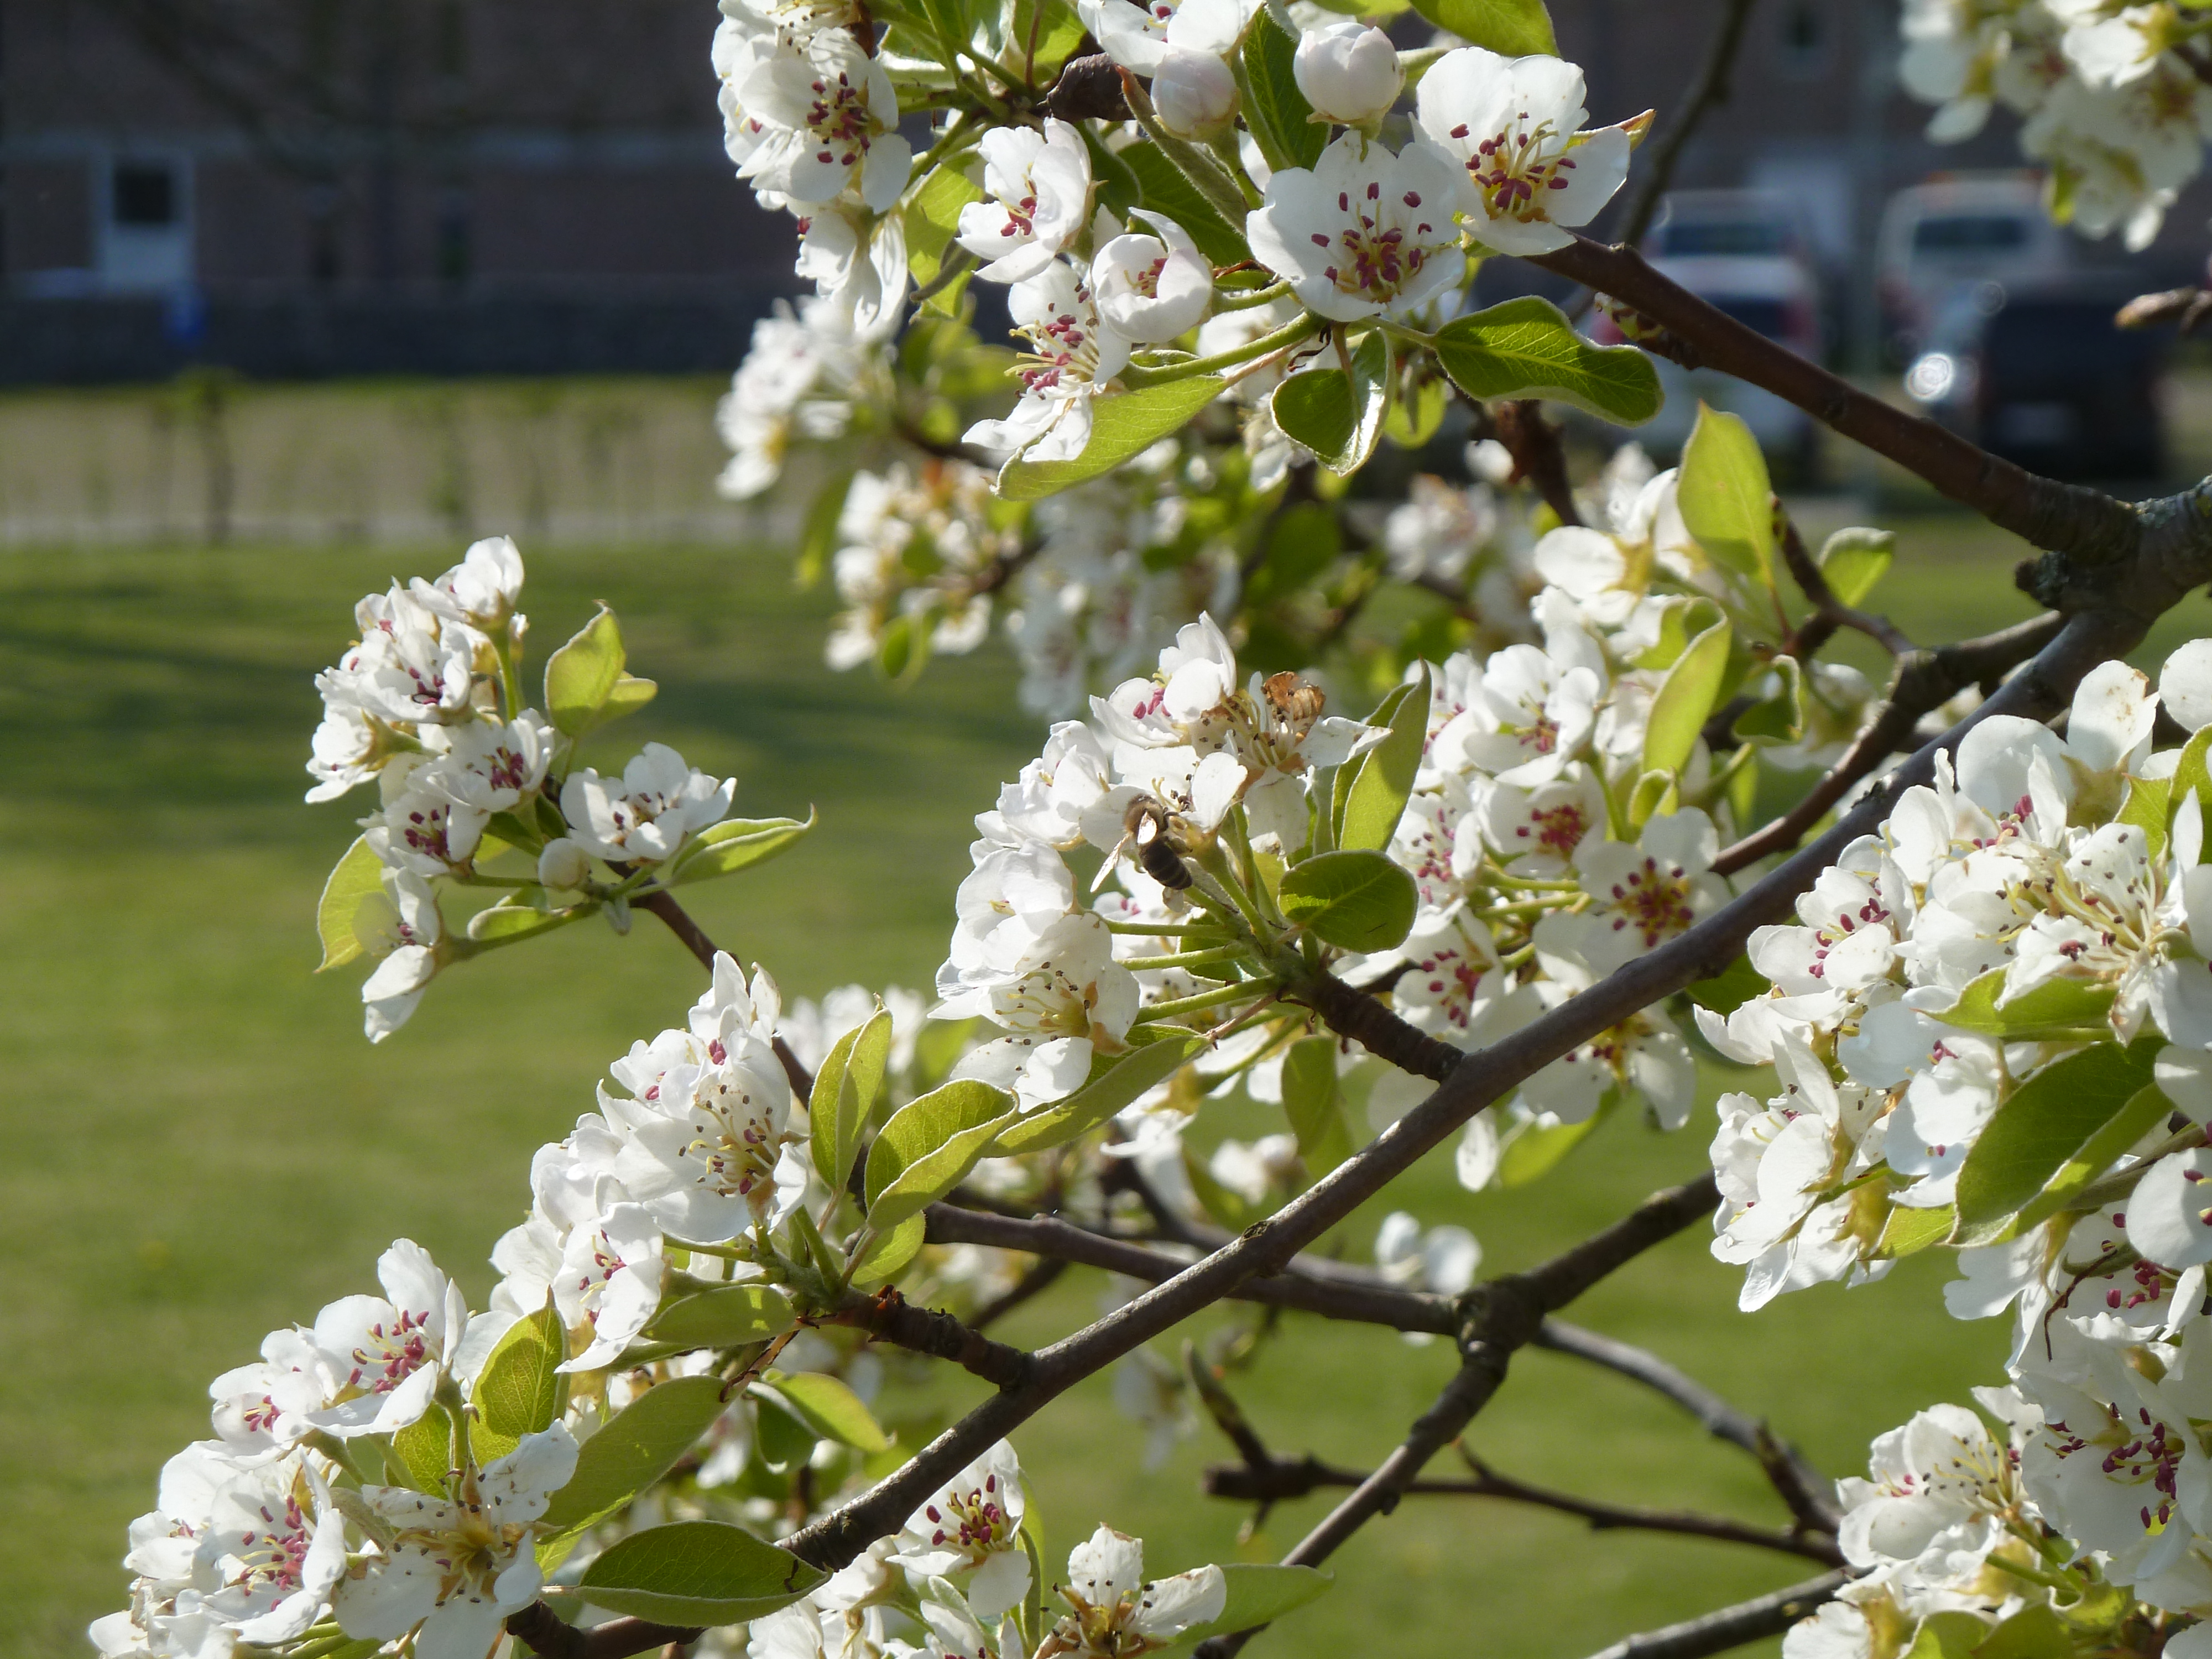
lente, bloesem, lentebloesem, flower, plant, white, petal, branch, twig, tree, flowering plant, shrub, blossom, cherry blossom, subshrub, spring, Dogwood family, wild yellow plum, malus, prunus, rose family, spirea